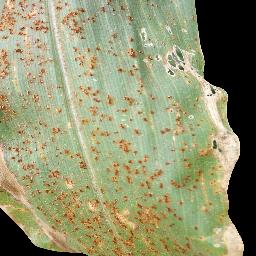
Label: Corn___Common_rust